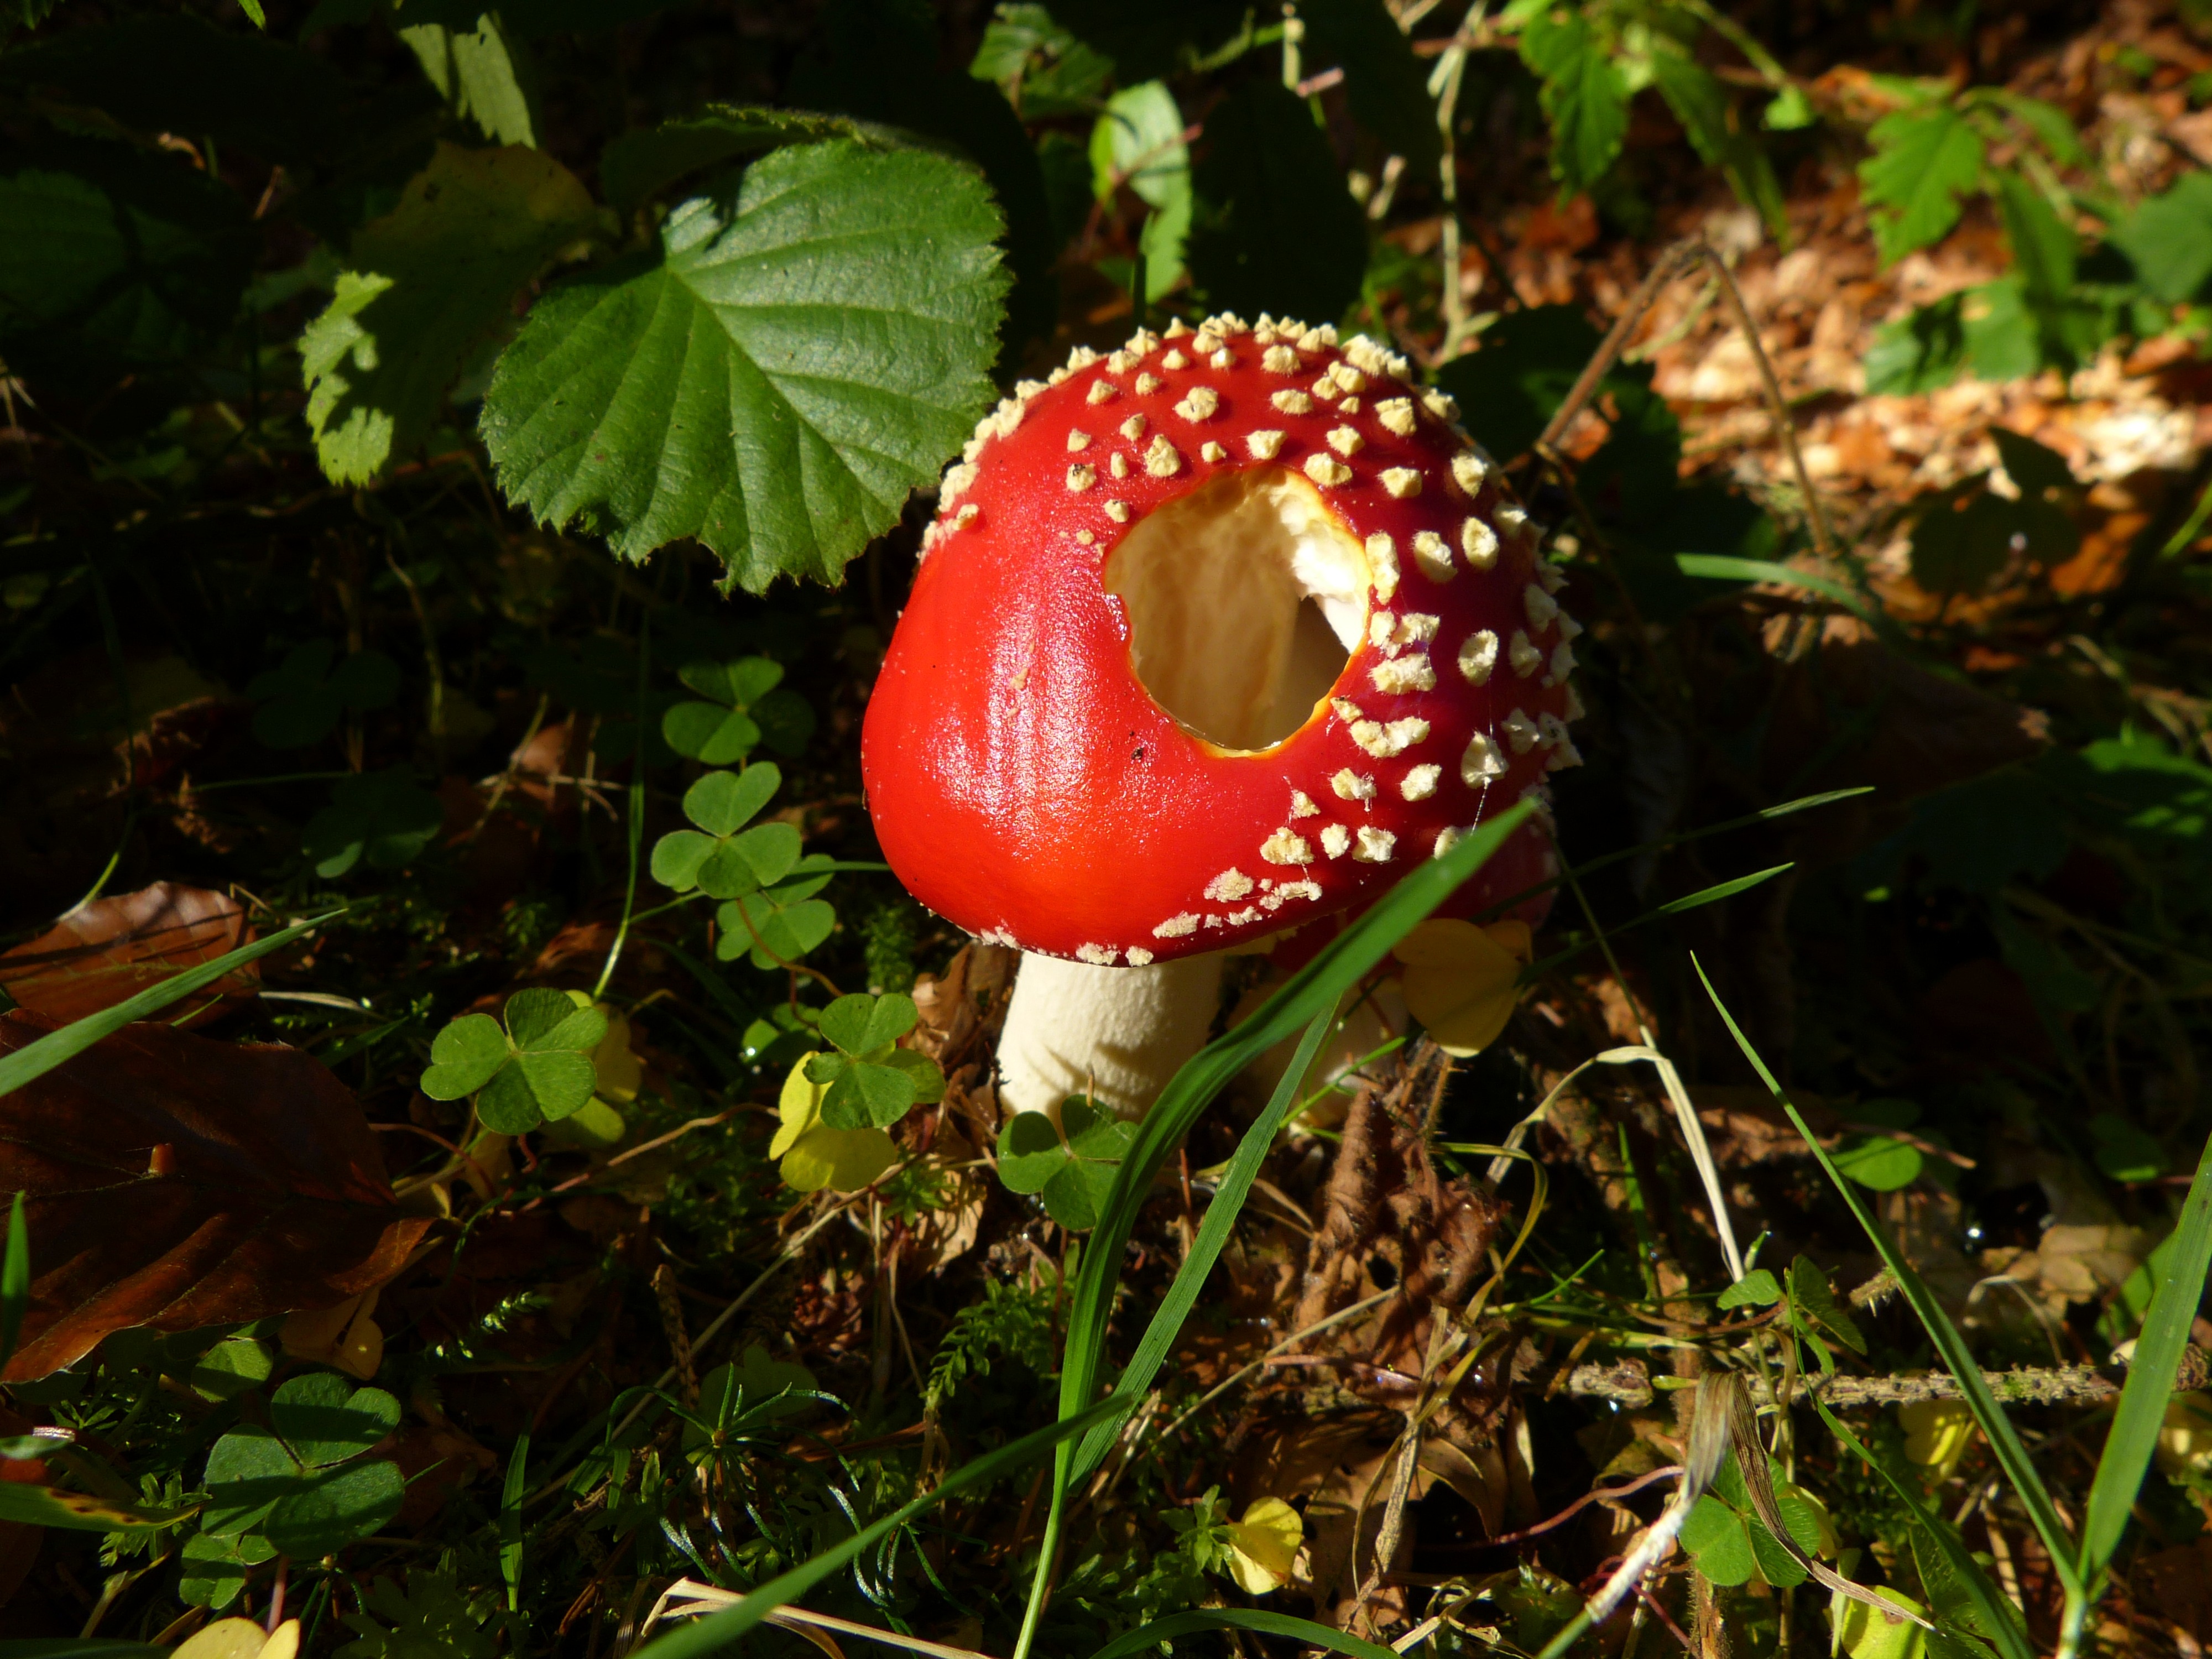
nature, forest, plant, leaf, flower, red, produce, autumn, botany, mushroom, toadstool, flora, wildflower, fungus, fly agaric, woodland, macro photography, flowering plant, cloudberry, land plant